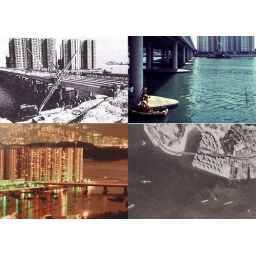
The bridge once stretching over water